Ernst Israel Bornstein

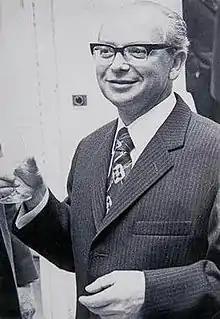
Taken in 1978

Ernst Israel Bornstein (26 November 1922 – 14 August 1978) was a Polish-born Jewish holocaust survivor who practised as a dentist and doctor post-war in Munich, Germany. He is the author of 'Die Lange Nacht', which was first printed in Germany in 1967 and in 2015 translated into English as 'The Long Night'. The book is a personal recollection of his time in 7 different concentration camps and several death marches ending in 1945.